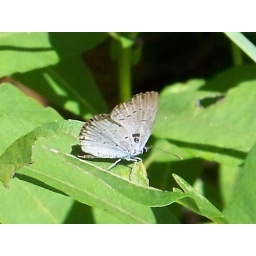
Summer Azure butterfly female 1 by Jesse Casbon